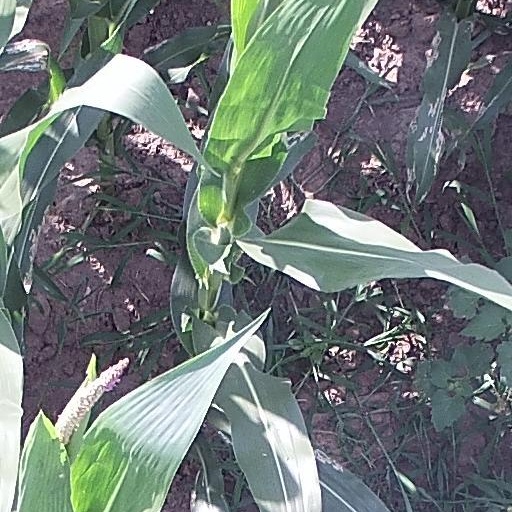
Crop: maize; corn